Hellmuth Marx

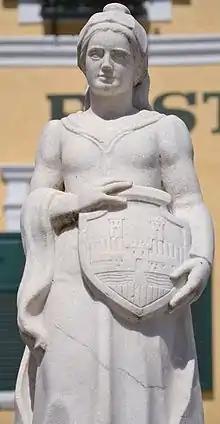
Fountain figure of Oberdrauburg by Hellmuth Marx

Marx was born in Linz, Austria as the last of five children. Sisters: Modesta, Maria, Melitta and Marzella. Pets: Harras (dog) and Hella (horse). His father, Viktor Marx (1870–1928), an officer in the army of the Austro-Hungarian Empire, came from Graz. His mother, Clara Marx née Pichler (1876–1948), came from Oberdrauburg in Carinthia where her family ran a restaurant, "Gasthof Post". Marx attended the Marieninstitut in Graz from 1926 to 1933. This private school was run by Catholic clerics, who were open-minded regarding sports and arts.